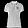
Label: T - shirt / top